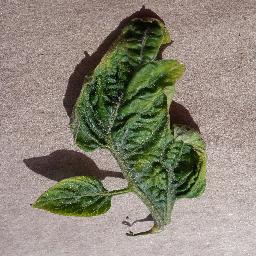
Label: Tomato___Tomato_Yellow_Leaf_Curl_Virus